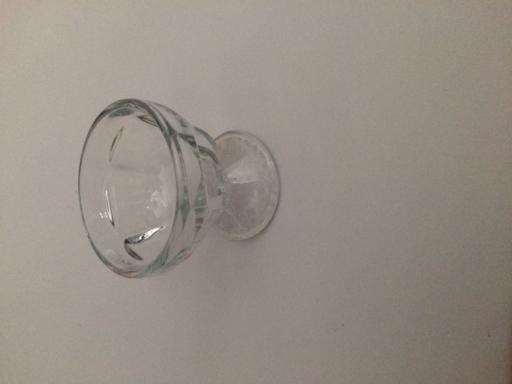
Waste category: glass